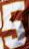
Number: 5